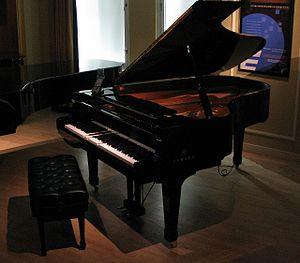
Disklavier est une marque de produits liés au piano, fabriquée par Yamaha Corporation. Le premier Disklavier est sorti pour la première fois aux États-Unis en 1987.
Yamaha est une entreprise japonaise opérant dans de nombreux domaines, parmi lesquels les instruments de musique, les motos, les motoneiges, scooters des mers, les moteurs, les circuits intégrés et les appareils électroniques grand public. Elle a été fondée en 1887 par un horloger pour la fabrication d'orgues, Torakusu Yamaha, mais s'est diversifiée à partir de la Seconde Guerre mondiale. Elle est devenue, depuis, une multinationale.